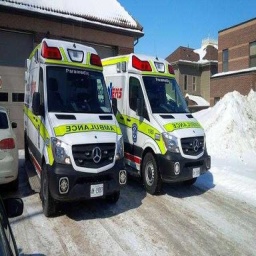
Label: ambulance